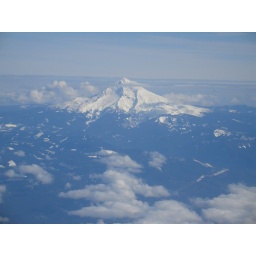
mount hood (with Helena and St. Helens in the back ground) --- and all the beautiful clear cuts around it